Lepidoptera

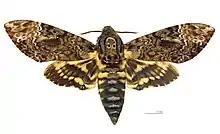
Death's-head hawkmoth ("Acherontia lachesis"), an old bleached specimen still showing the classical skull pattern on the thorax

Linnaeus in "Systema Naturae" (1758) recognized three divisions of the Lepidoptera: "Papilio", "Sphinx" and "Phalaena", with seven subgroups in "Phalaena". These persist today as 9 of the superfamilies of Lepidoptera. Other works on classification followed including those by Michael Denis & Ignaz Schiffermüller (1775), Johan Christian Fabricius (1775) and Pierre André Latreille (1796). Jacob Hübner described many genera, and the lepidopteran genera were catalogued by Ferdinand Ochsenheimer and Georg Friedrich Treitschke in a series of volumes on the lepidopteran fauna of Europe published between 1807 and 1835. Gottlieb August Wilhelm Herrich-Schäffer (several volumes, 1843–1856), and Edward Meyrick (1895) based their classifications primarily on wing venation. Sir George Francis Hampson worked on the microlepidoptera during this period and Philipp Christoph Zeller published "The Natural History of the Tineinae" also on microlepidoptera (1855).